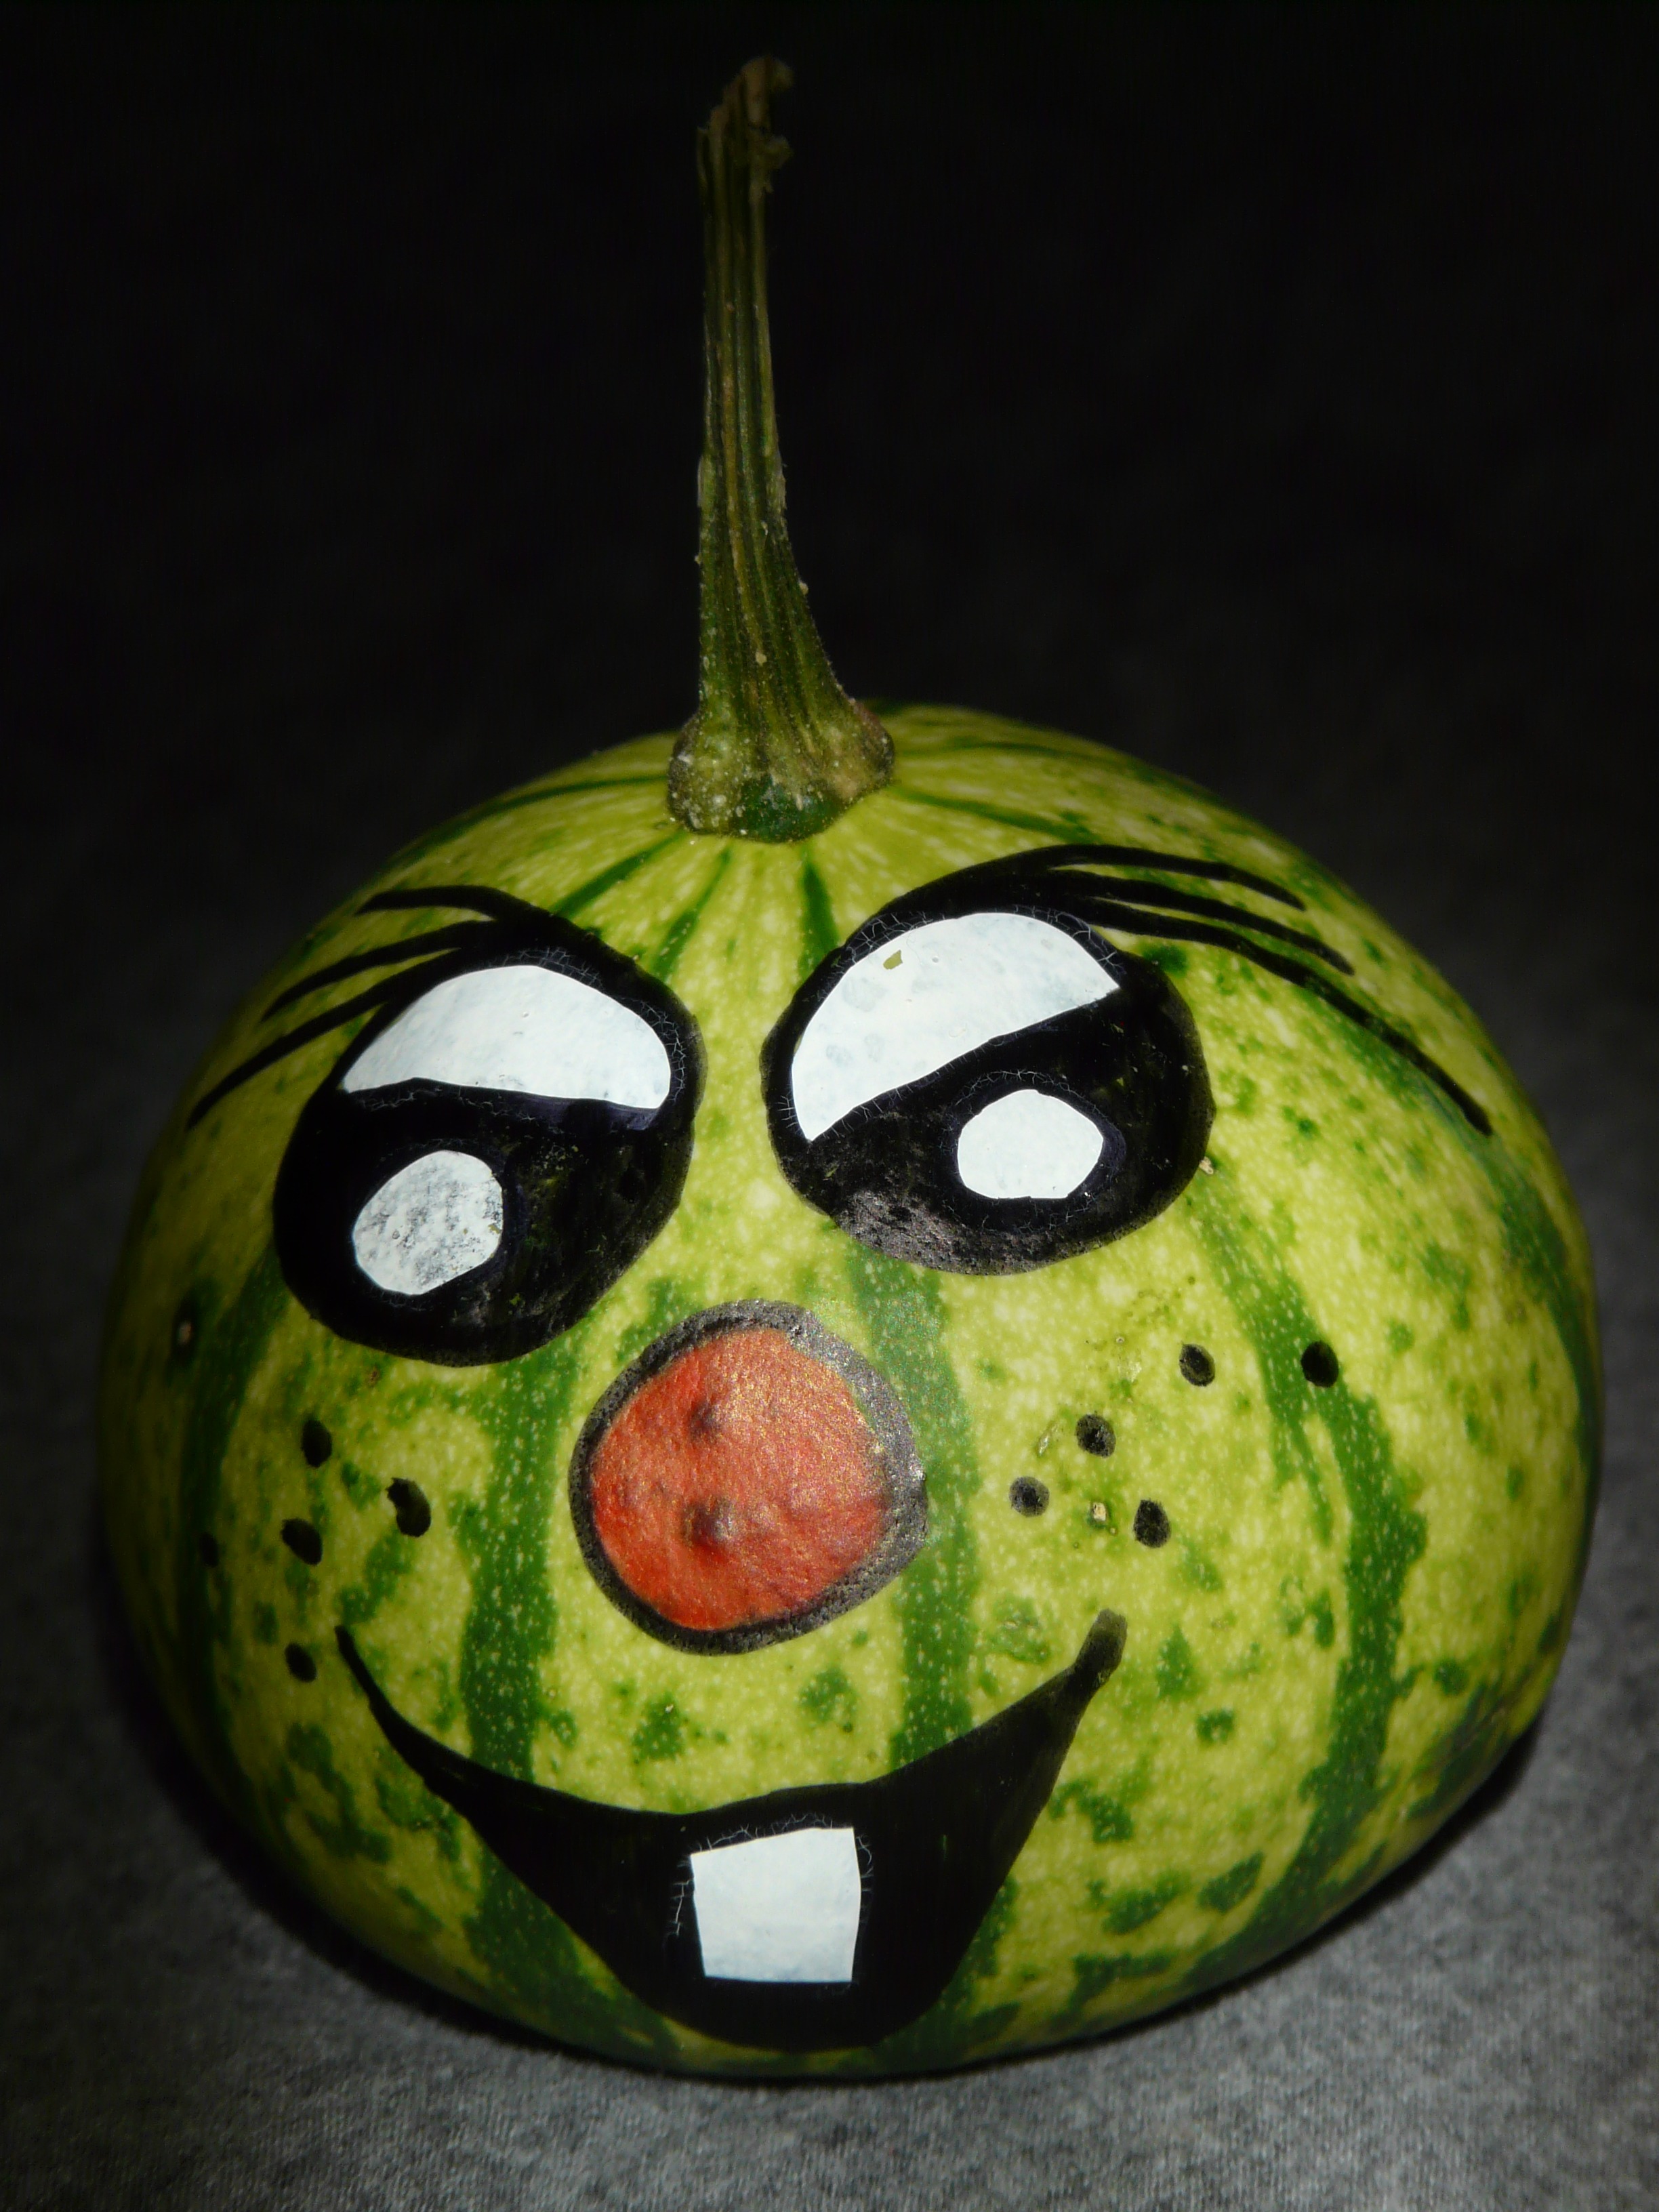
food, green, plant, fruit, produce, melon, watermelon, land plant, flowering plant, cucumber gourd and melon family, cucurbita, gourd, carving, vegetable, citrullus